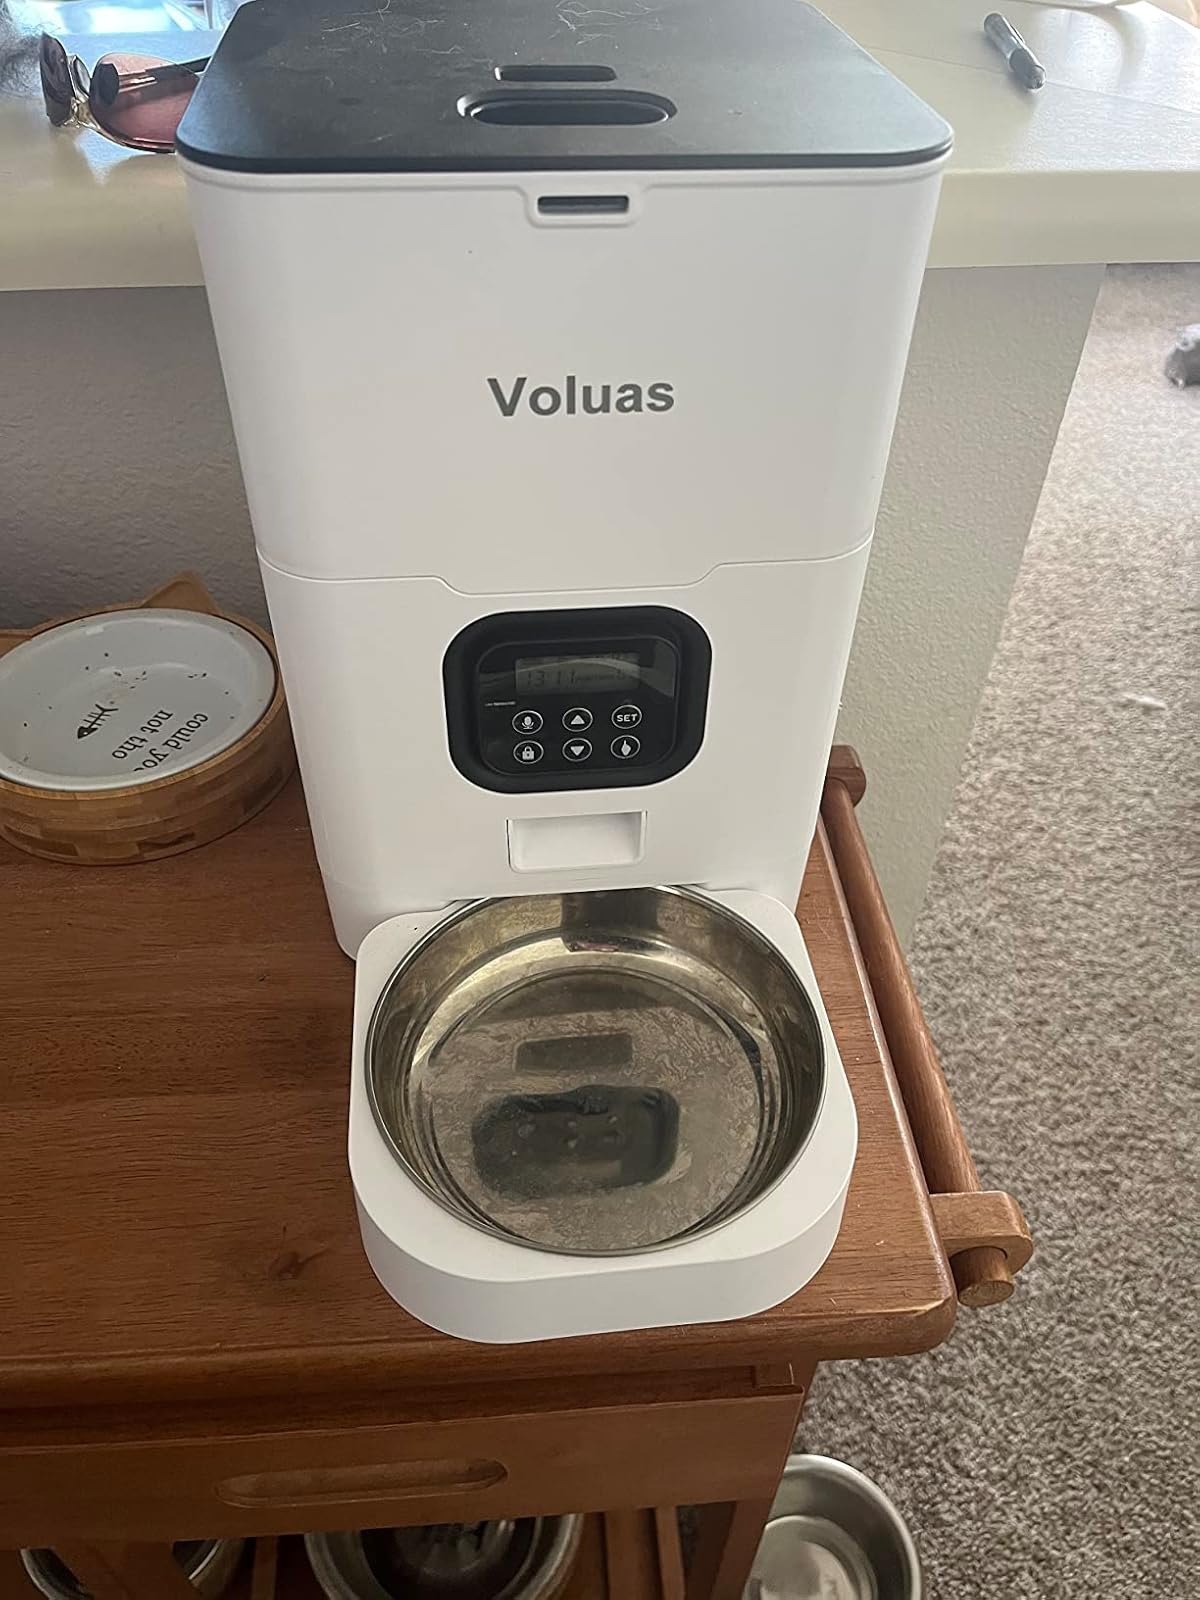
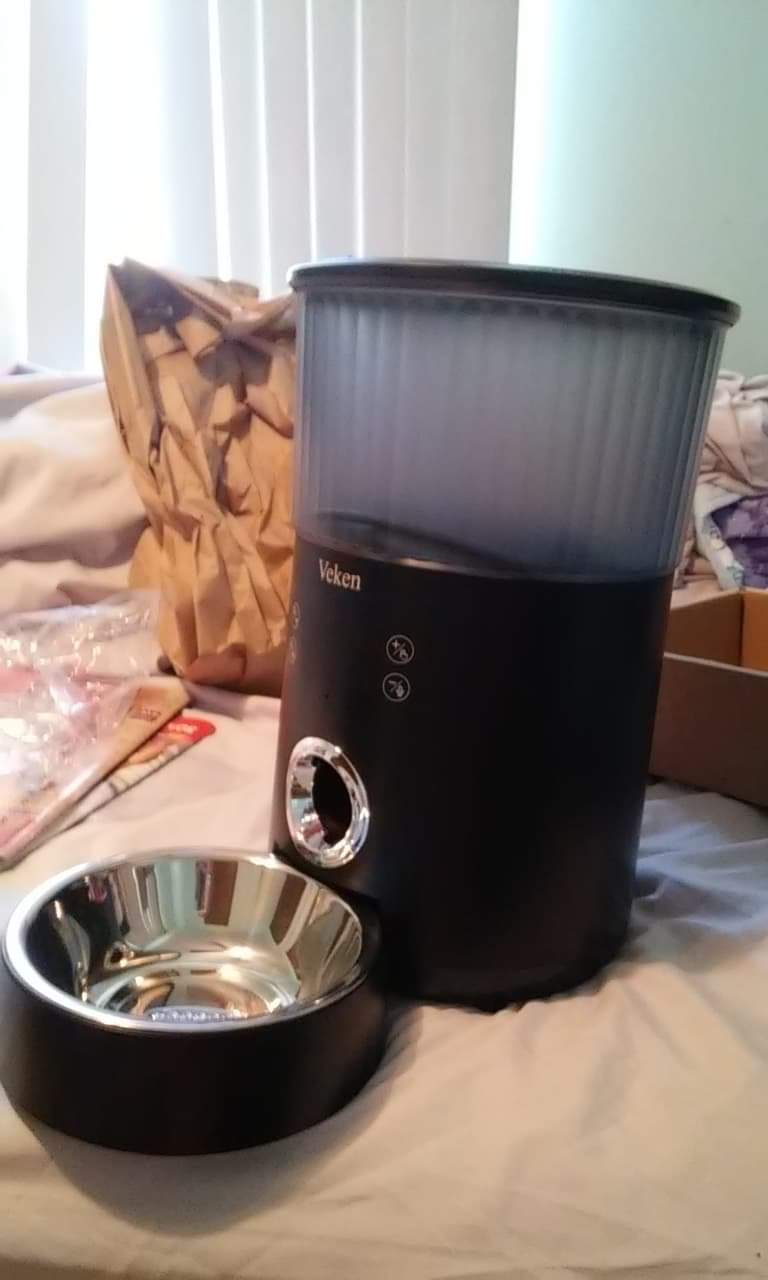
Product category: items_feeder
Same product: no